Argentine Northwest

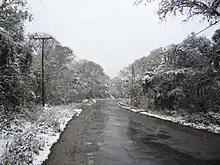
View of Provincial Route 56 in the Jujuy Province.

Valleys in the southern parts of the region are drier than northern valleys due to the mountains on the eastern slopes of both the Andes and the Sierras Pampeanas being taller than the ones in the north (ranging from ), presenting a significant orographic barrier that blocks moist winds from the Atlantic and Pacific oceans. These valleys often receive less than of precipitation per year and are characterized by sparse vegetation adapted to the arid climate. For example, in La Rioja Province, mean annual precipitation ranges from in the easternmost parts to at the foot of the Andes. Similarly in Catamarca Province, the mean annual precipitation varies from in the middle of valleys between the Andes mountains to more than in the nearby mountain ranges which form the valleys. In Jujuy province, precipitation in the dry Quebrada de Humahuaca valley ranges from . A similar annual precipitation is found in the dry Calchaquí Valleys, with mean annual precipitation ranging from in Molinos to in Cafayate. Further west in the Puna region next to Bolivia, the average elevation is and the terrain is mostly desert due to the higher elevations of the mountains on the east from both the Andes and the northwest extension of the Sierras Pampeanas, blocking most of the easterly winds from coming in.